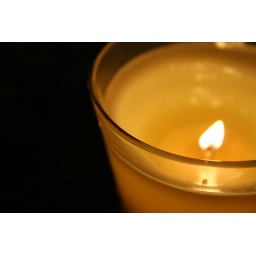
A picture of a candle in a bar in Leeds